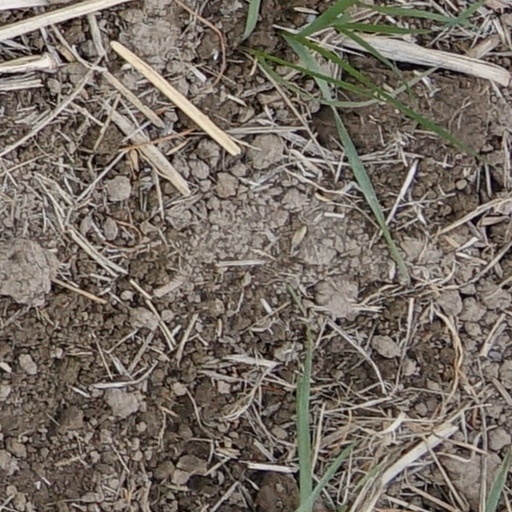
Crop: wheat